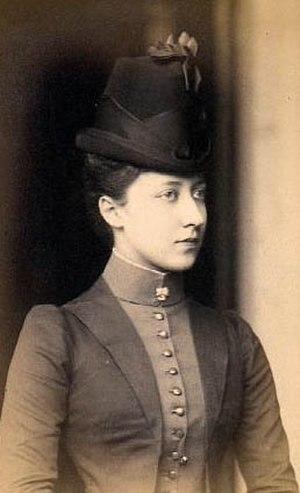
La descendance de Christian IX désigne ici l'ensemble des nombreux descendants du roi de Danemark Christian IX, et de son épouse Louise de Hesse-Cassel.
La descendance de la reine Victoria désigne l'ensemble des personnes ayant pour ancêtres Victoria du Royaume-Uni et son mari le prince consort Albert de Saxe-Cobourg-Gotha.
Le titre de princesse royale est un titre généralement — mais pas automatiquement — accordé à la fille aînée du souverain britannique. C'est un titre accordé à vie, et il ne peut y en avoir qu'une. C'est en partie à cause de cela que le titre n'est pas accordé automatiquement. La princesse royale n'est pas automatiquement héritière du trône. Ainsi, la reine Élisabeth II ne fut jamais « princesse royale » car ce titre était déjà porté par sa tante la princesse Mary, comtesse de Harewood.